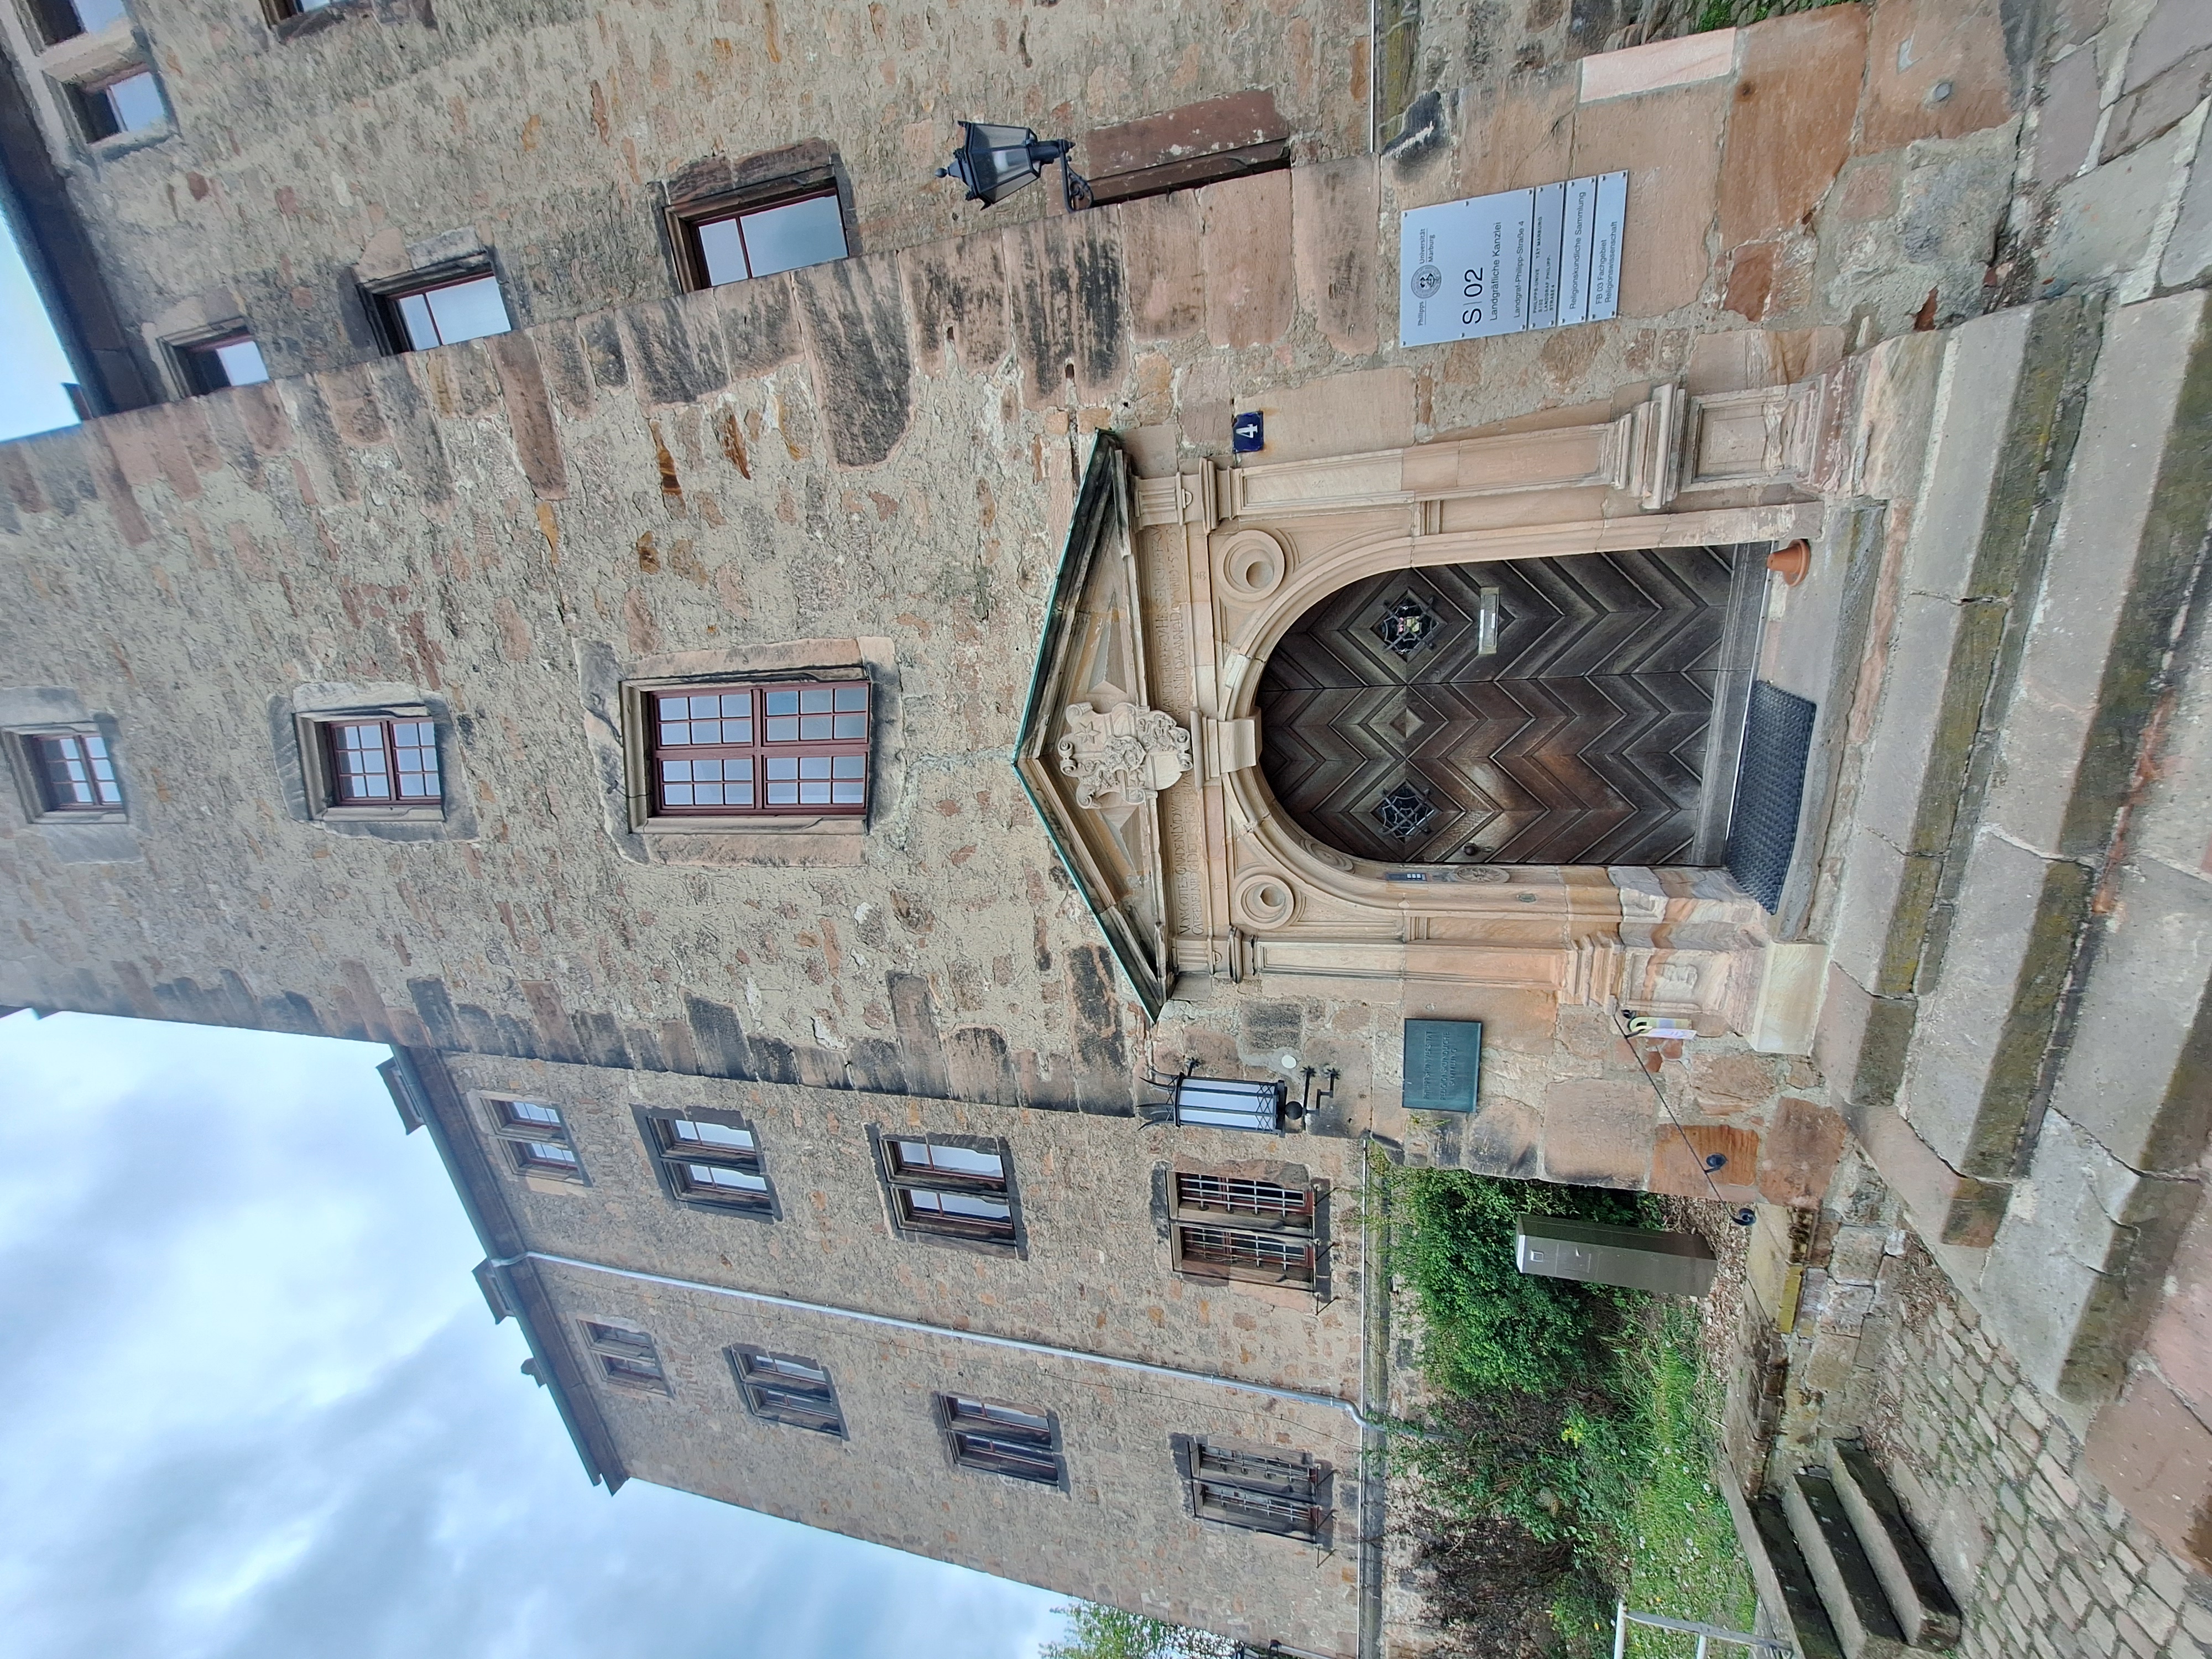
Building: Landgraf-Philipp-Straße 4